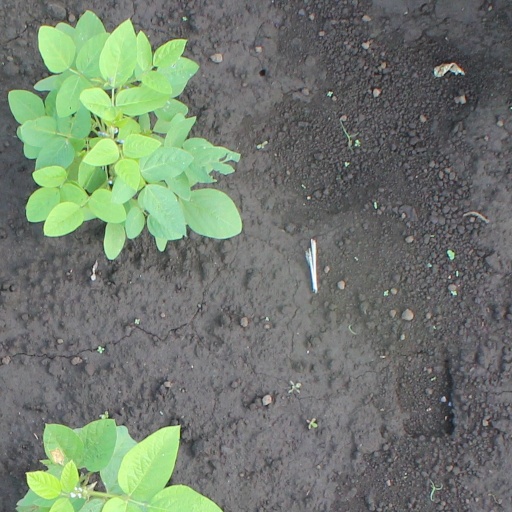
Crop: soybean